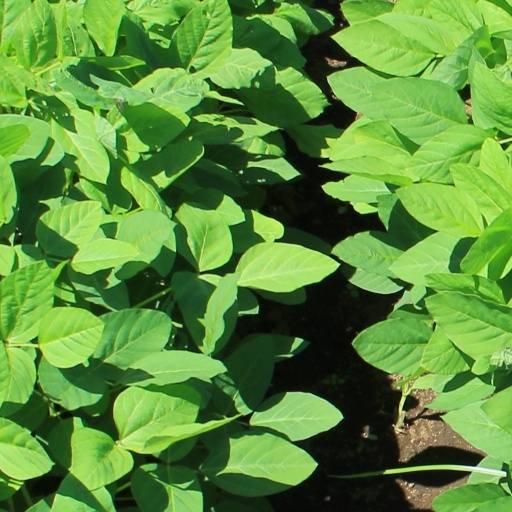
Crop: soybean